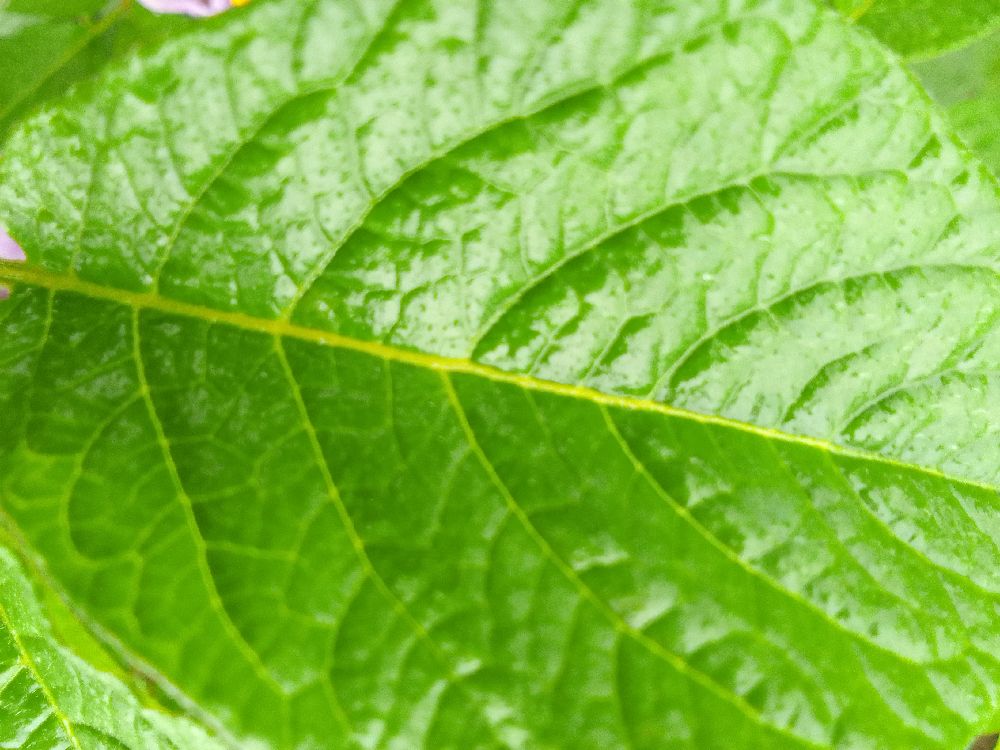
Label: Healthy